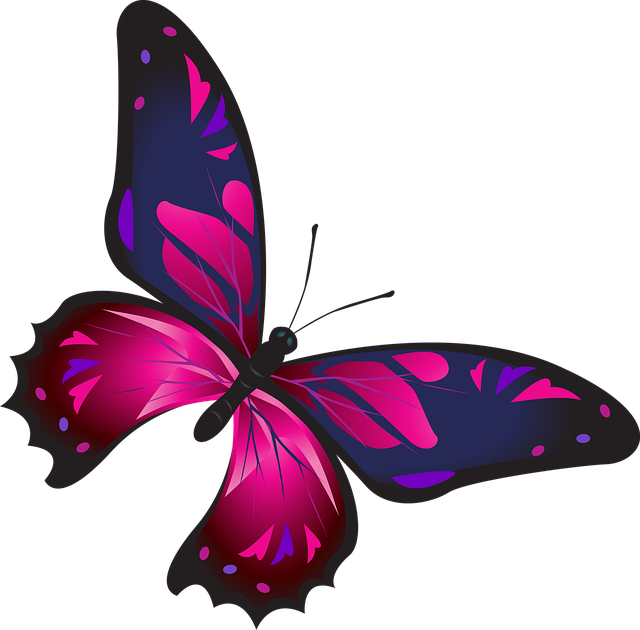
Label: farfalla